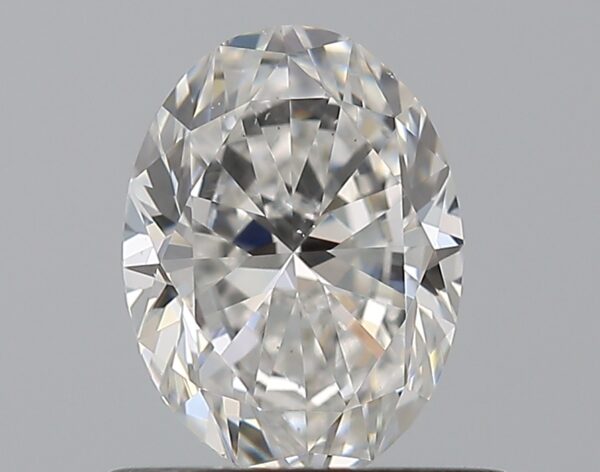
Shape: oval
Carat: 0.7
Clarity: VS2
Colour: F
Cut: EX
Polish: VG
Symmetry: VG
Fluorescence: F
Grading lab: GIA
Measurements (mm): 6.69 x 4.98 x 3.1